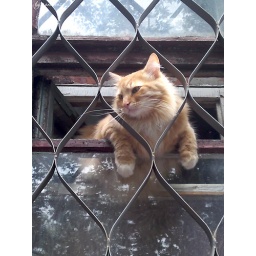
a cat in window grating